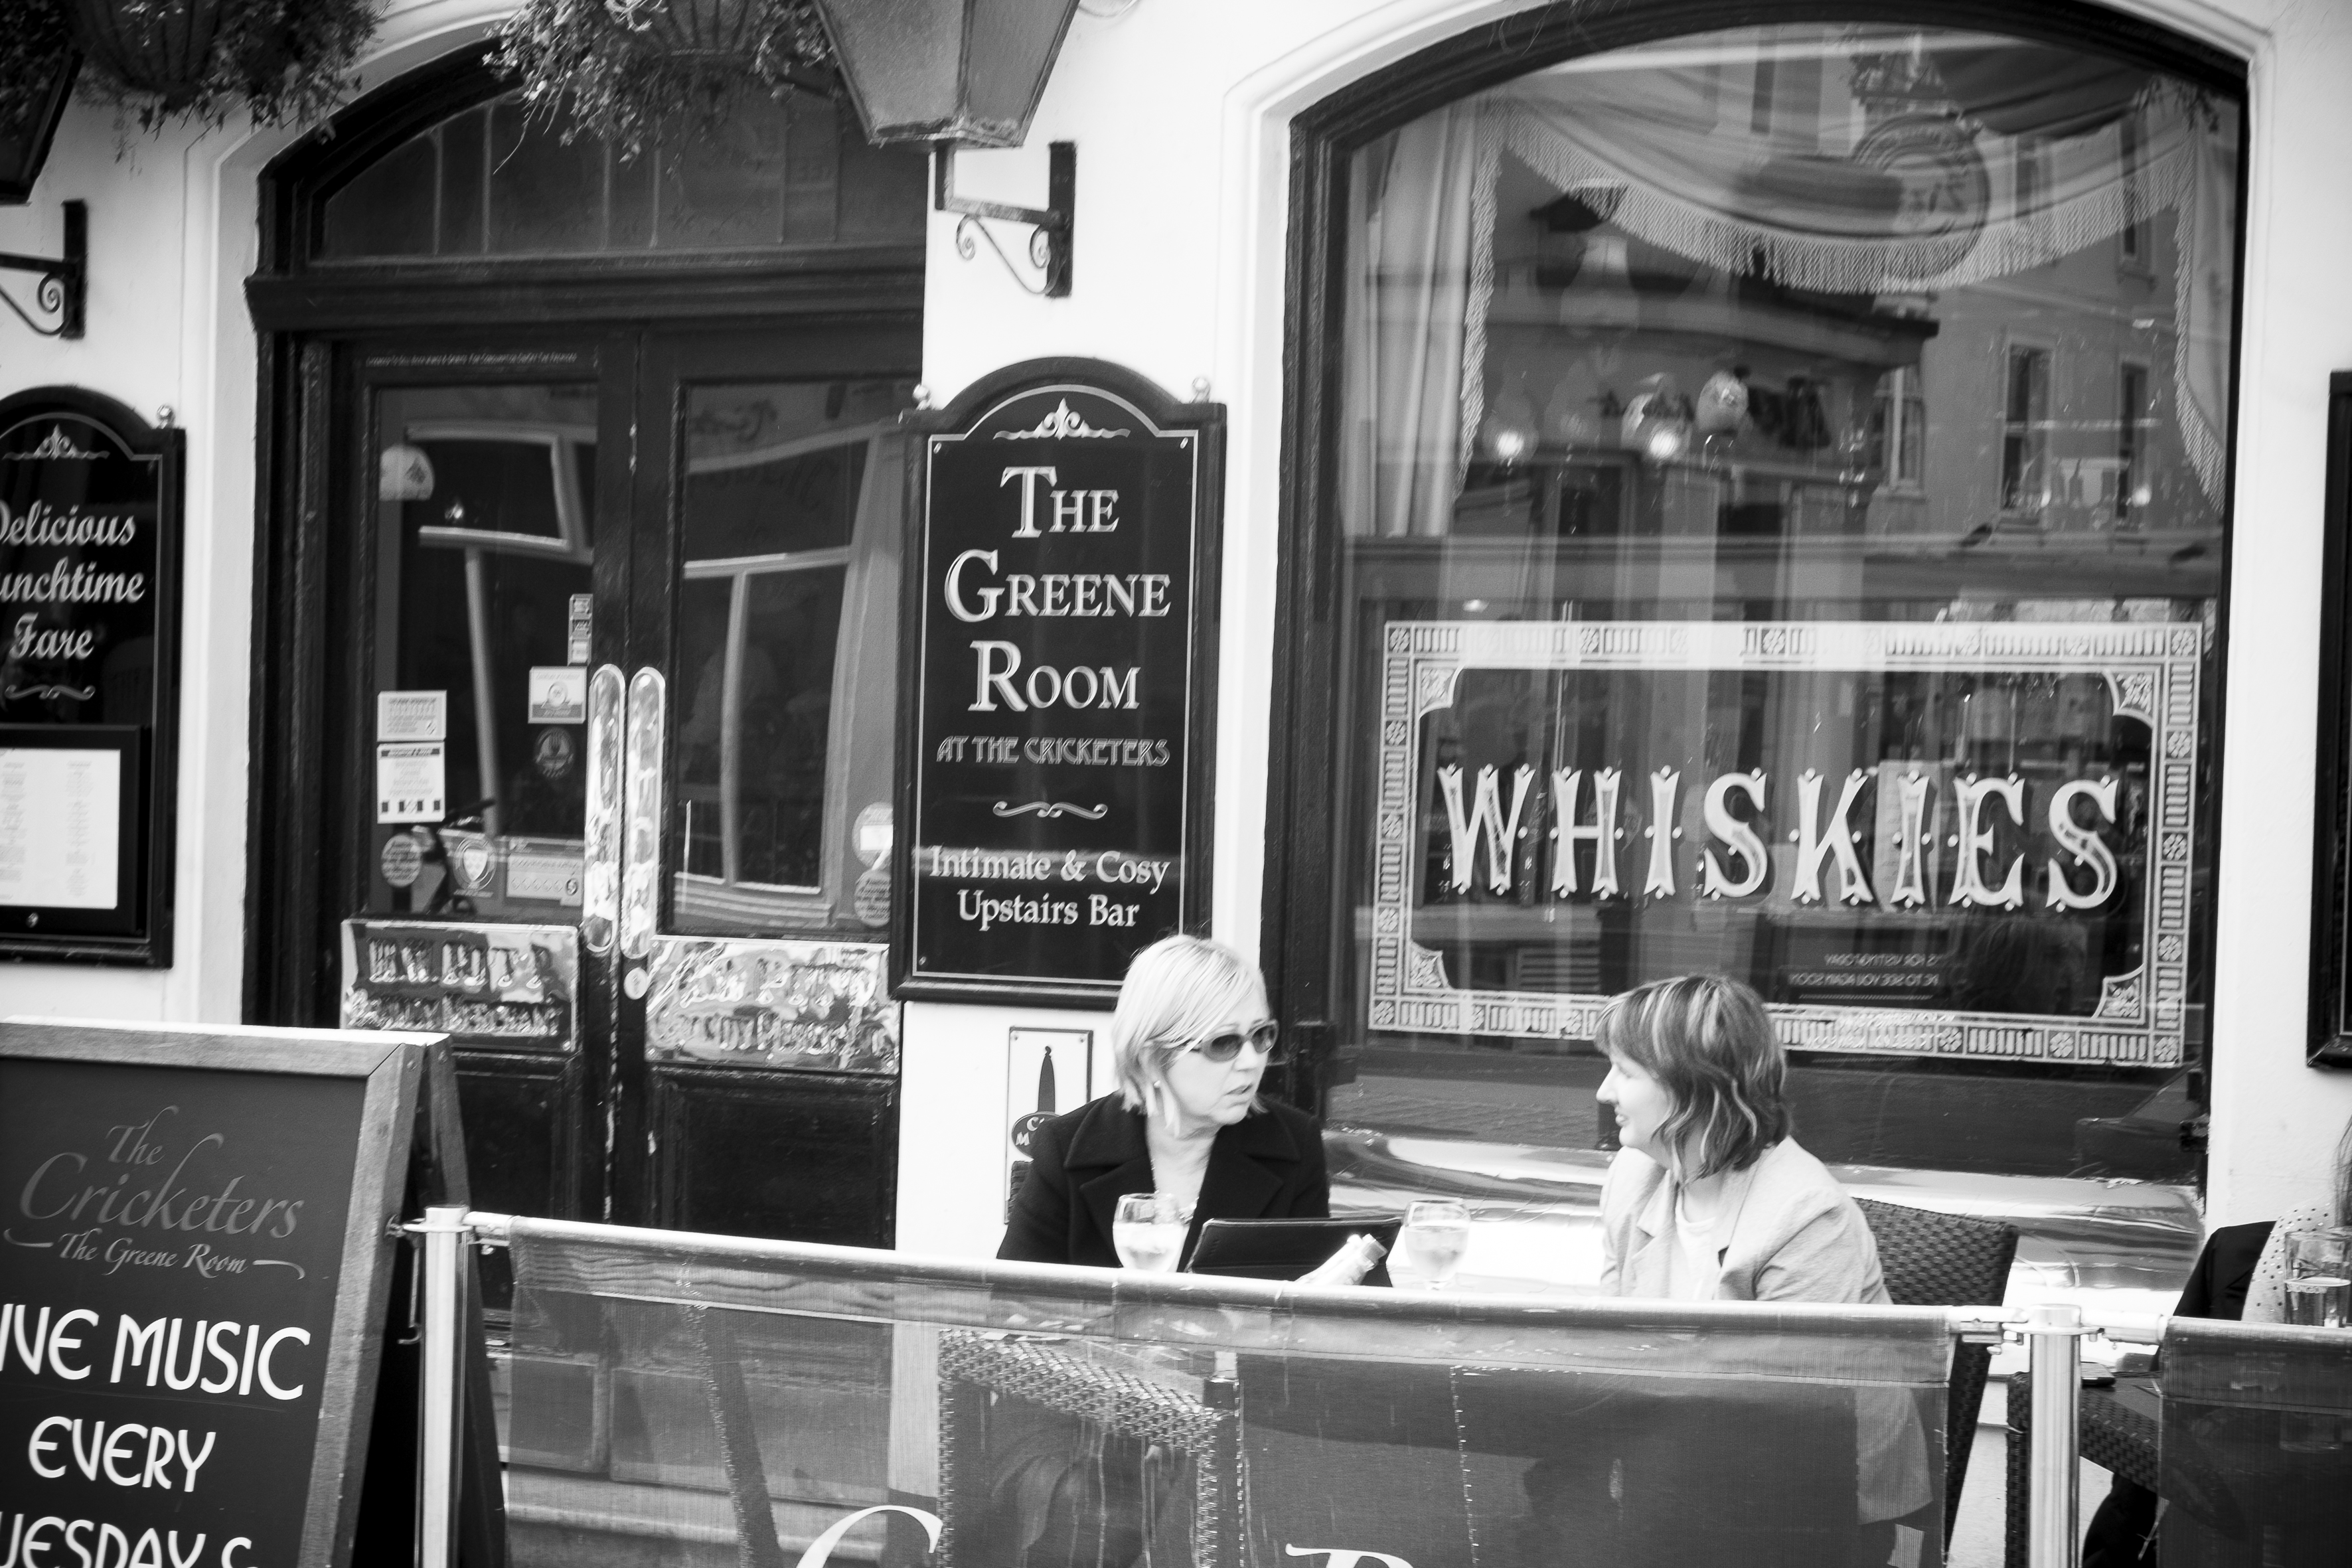
black and white, road, white, street, restaurant, urban, travel, bar, fujifilm, black, monochrome, uk, england, bw, blackandwhite, blackwhite, ngc, noiretblanc, fuji, fujixt1, fujix, brighton, sense, monochrome photography